Episcopal Conference of Belgium

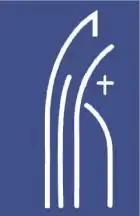
Conference logo

The Belgian Bishops' Conference or the Episcopal Conference of Belgium is the permanent organ of the Roman Catholic bishops in Belgium. It is a member of the Council of European Bishops' Conferences. It includes the bishops, auxiliary bishops and retired bishops of the ecclesiastical province of Belgium.